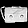
Label: Bag